Gloria María Borrero

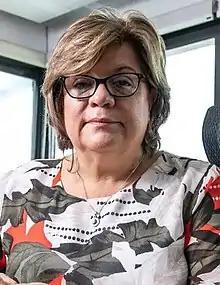
Borrero as a Minister.

Gloria María Borrero (born 1956) is a Colombian politician who served as Minister of Justice from 2018 to 2019.